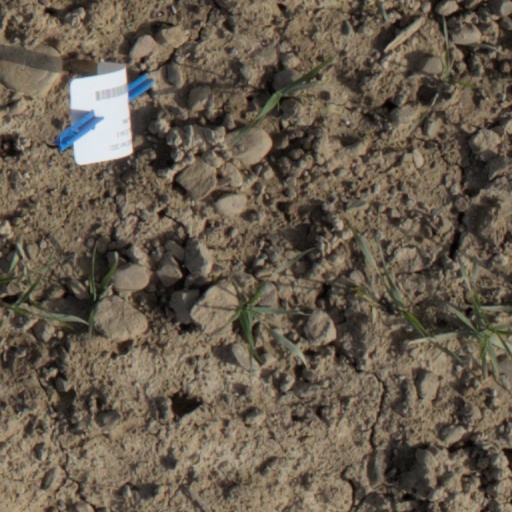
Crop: wheat